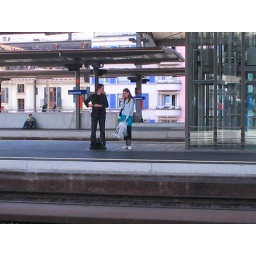
skirt over pants at the lausanne train station